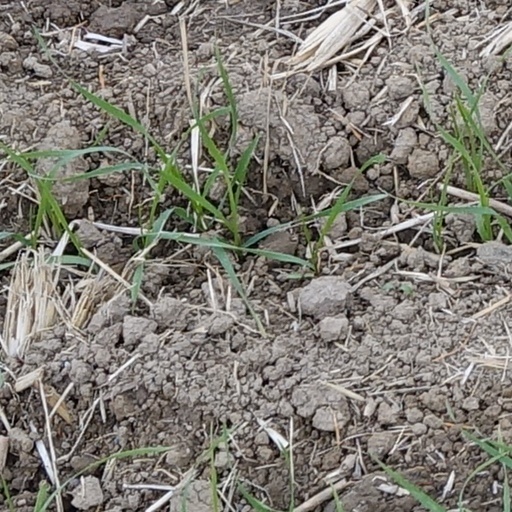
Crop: wheat